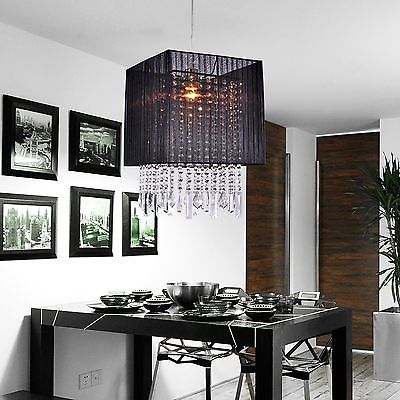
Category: lamp